Women's rights in Saudi Arabia

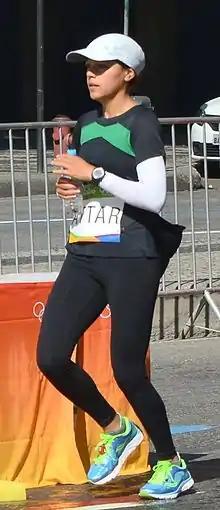
Sarah Attar is a track and field athlete who competed at the 2012 Summer Olympics as one of the first two female Olympians representing Saudi Arabia. She also competed in the marathon at the 2016 Olympics.

Saudi Arabia was one of the few countries in the 2008 Olympics without a female delegation, although it does have female athletes.